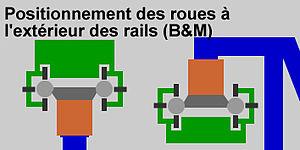
Schéma du positionnement des roues à l'extérieur des rails B&amp
On entend par rails tubulaires, deux rails parallèles et de forme cylindrique permettant aux wagons des montagnes russes de réaliser des manœuvres beaucoup plus audacieuses et de traverser des éléments plus tortueux que ce que permet le rail traditionnel plat.
Bolliger & Mabillard ou B&M est une société de conception et de construction de montagnes russes basée en Suisse, dans la ville de Monthey. Cette société est entrée sur le marché dans les années 1980.